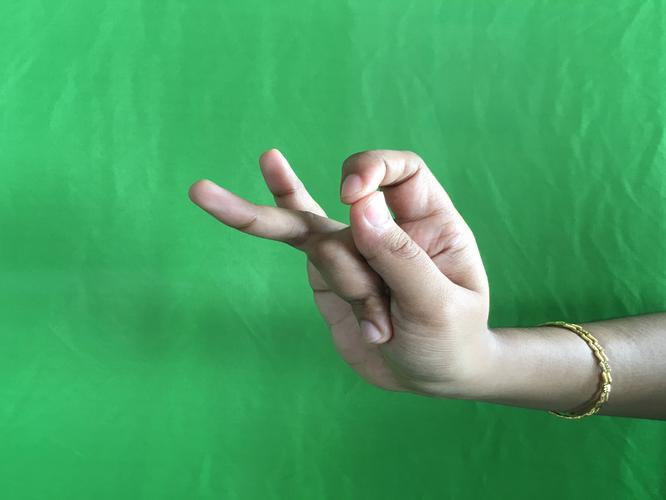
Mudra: Katakamukha_3
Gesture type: single_hand